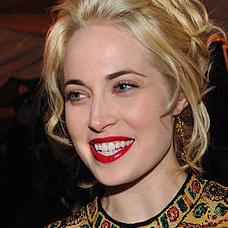
Age: 26